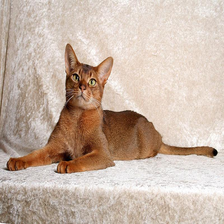
Species: cat
Breed: Abyssinian